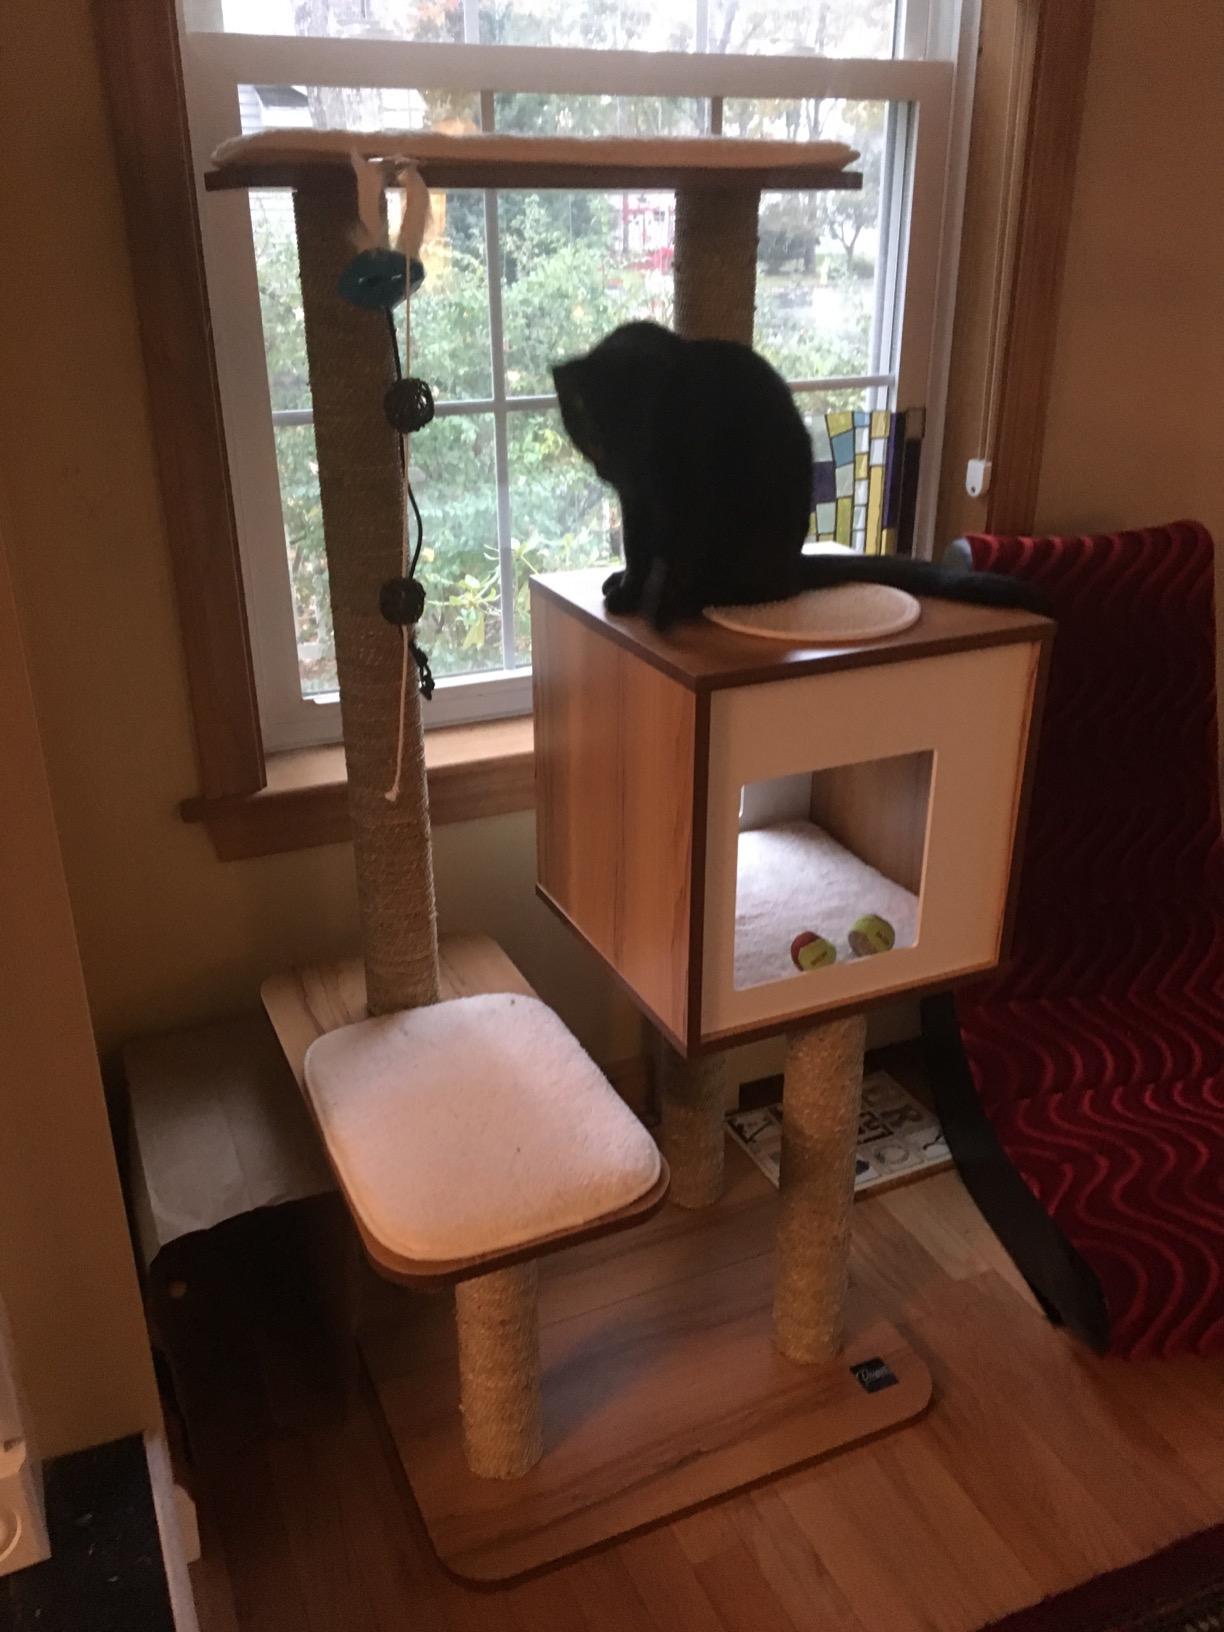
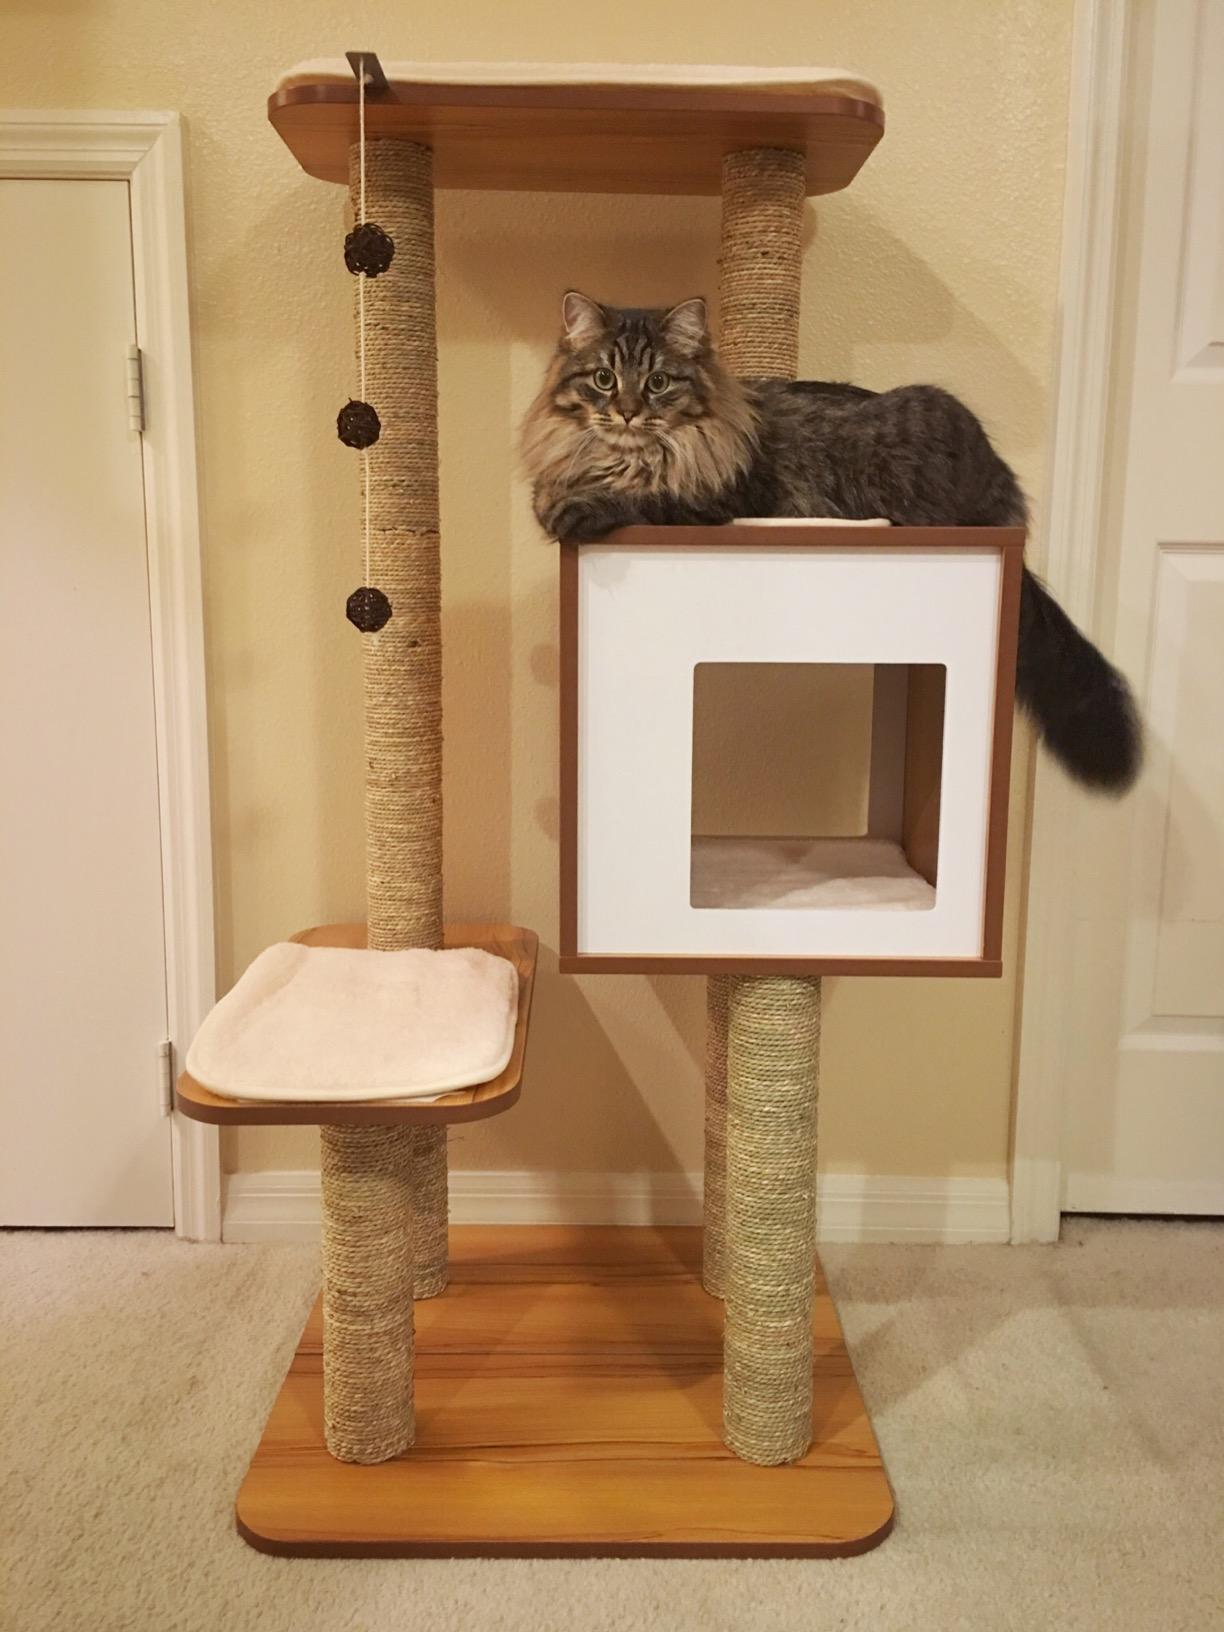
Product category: items_cat tree
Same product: yes